Taxman

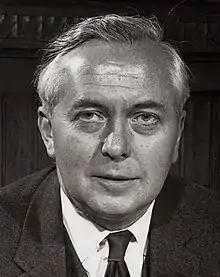
Harrison references Prime Minister Harold Wilson (pictured) and Conservative Party leader Ted Heath in the song's lyrics.

The song is in the key of D major and in time. The recording begins before the actual song with coughing and counting (pointedly cut short, as the real count being heard in the background). The counting is delivered by Harrison in a "grim, miserly voice", according to Beatles biographer Jonathan Gould, and contrasts with a traditional count-in before a live performance. Gould sees "subtle self-mockery" in this gesture, since it reflects how, in the space of three years, the Beatles' focus had moved "from the dance floor to the counting house". Author Steve Turner describes "Taxman" as a "smart little pop art song" due to the references to Wilson and Heath and its drawing musical inspiration from Neil Hefti's "Batman Theme", from the 1966 television series "Batman".